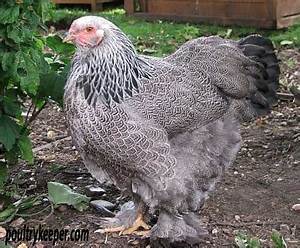
Label: chicken